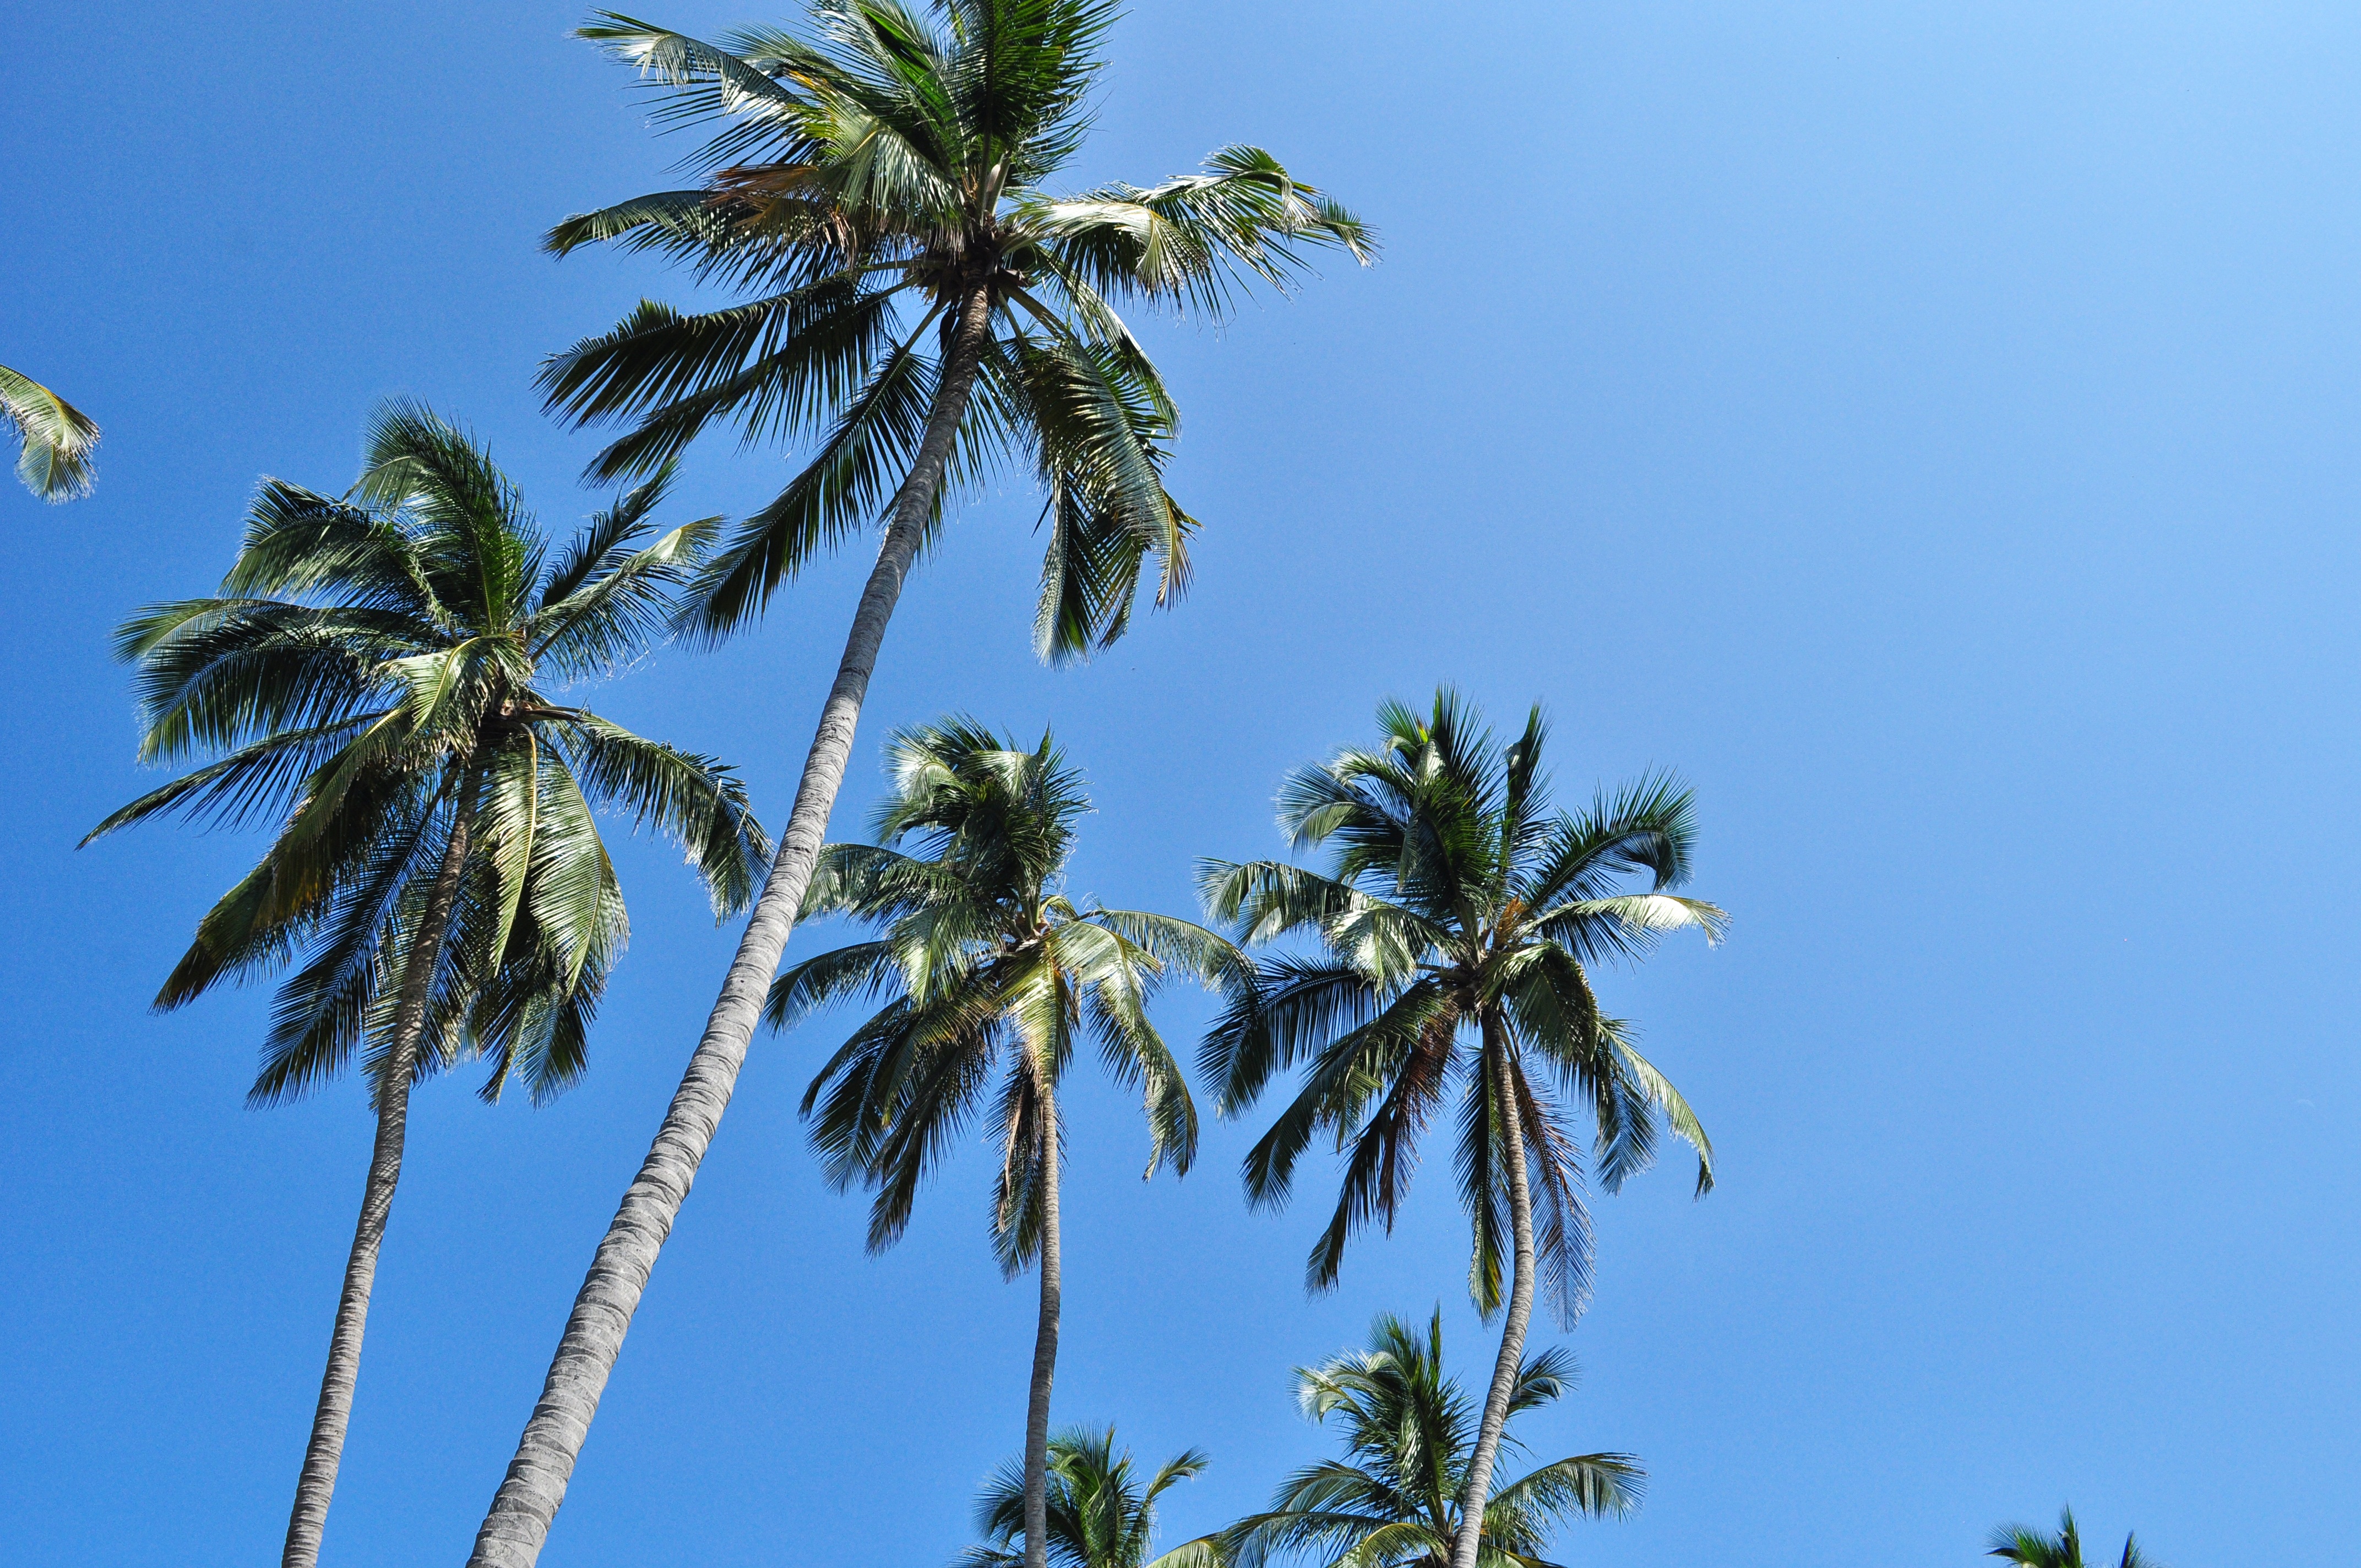
beach, tree, branch, plant, sky, leaf, flower, environment, produce, botany, flora, palmas, tropics, tayrona, flowering plant, plant stem, woody plant, land plant, arecales, palm family, borassus flabellifer